Jacky Cheung

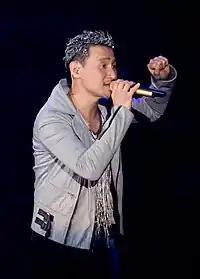
Cheung in 2007

In 1999, he was named one of the Ten Outstanding Young Persons of the World by JCI (Junior Chamber International), a worldwide federation of young professionals and entrepreneurs. In 2000 he was awarded the Golden Needle Award by RTHK. This award, the equivalent of a lifetime achievement award, recognised outstanding contributions to the music industry. He expressed his astonishment upon receiving the award, as he was the least experienced living recipient at only 16 years, and this award was awarded to singers, producers and lyricists that are late in their careers or are semi-retired, in which he was not, but to quash any negative publicity, he clarified that according to his research, there was no stipulation of this sort.